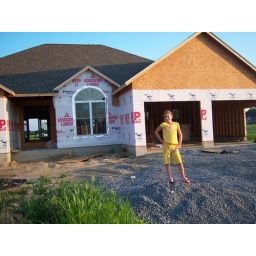
Steph standing in front. The arched window will be the dining room.